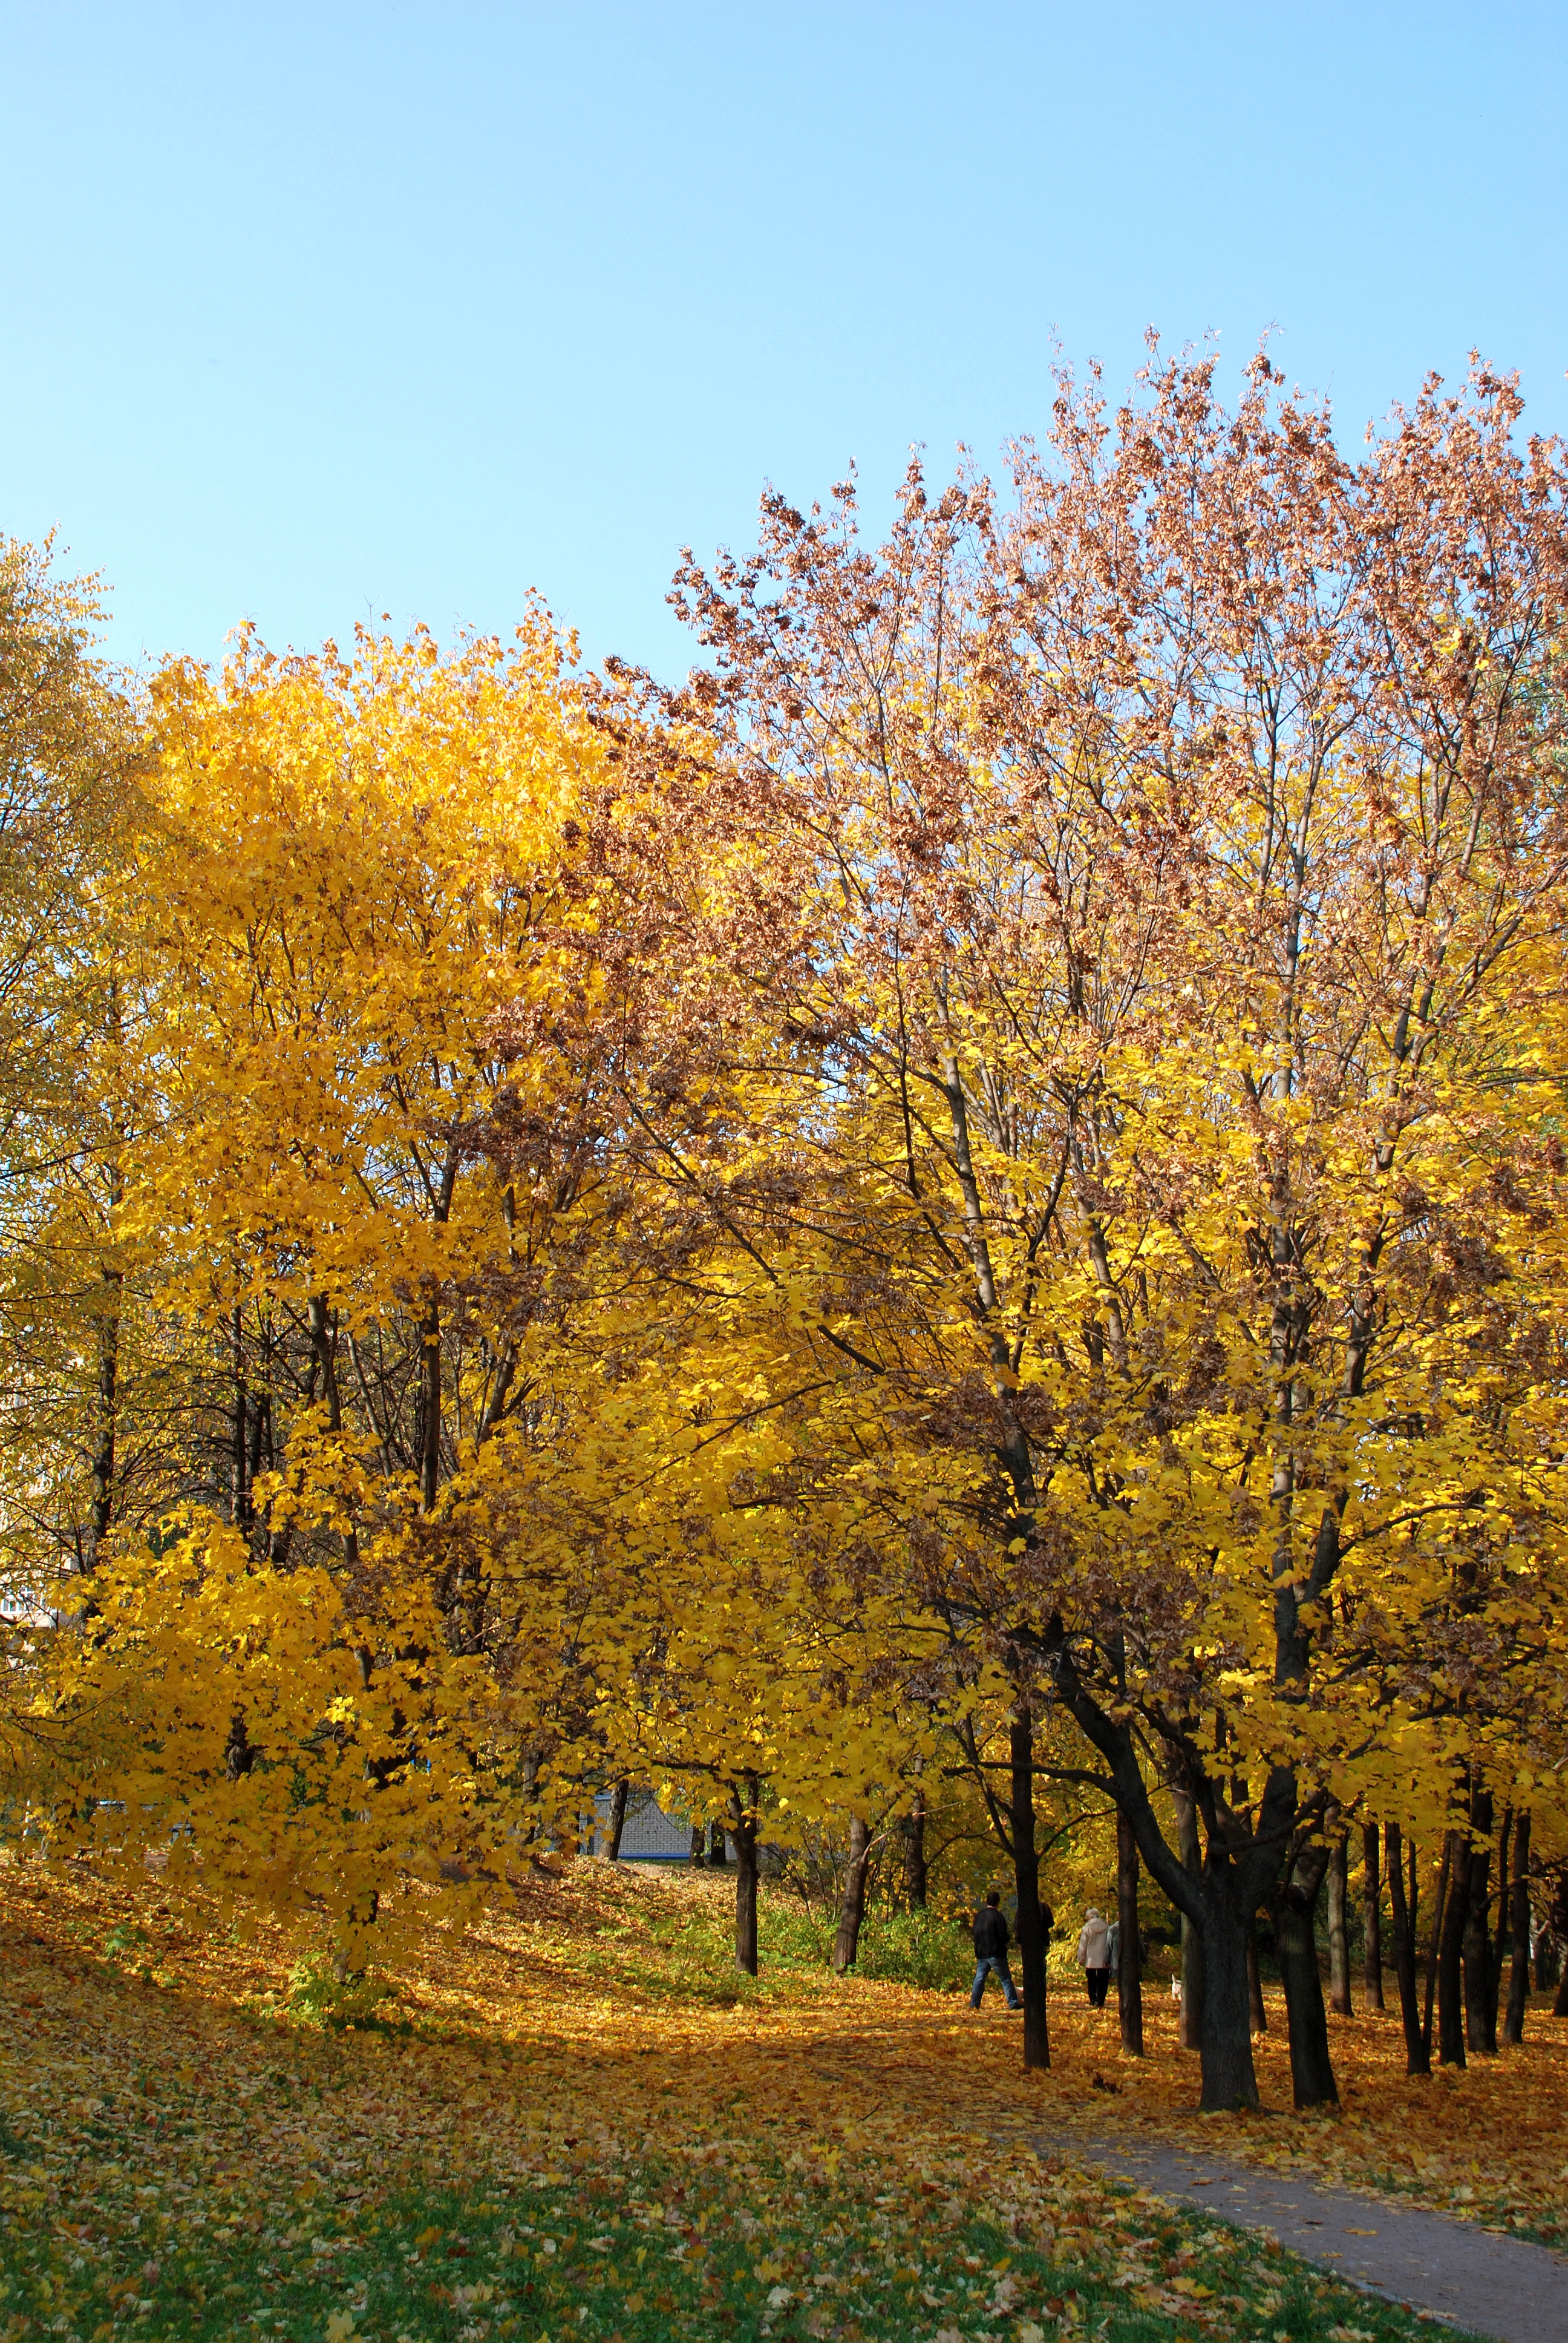
landscape, tree, nature, branch, plant, sunlight, leaf, flower, autumn, park, nikon, season, 50mm, deciduous, 50, moscow, nikkor, russia, woodland, d80, afsnikkor50mmf14g, moskau, nikond80, moscou, f14g, 50mmf14g, maidenhair tree, woody plant, temperate broadleaf and mixed forest